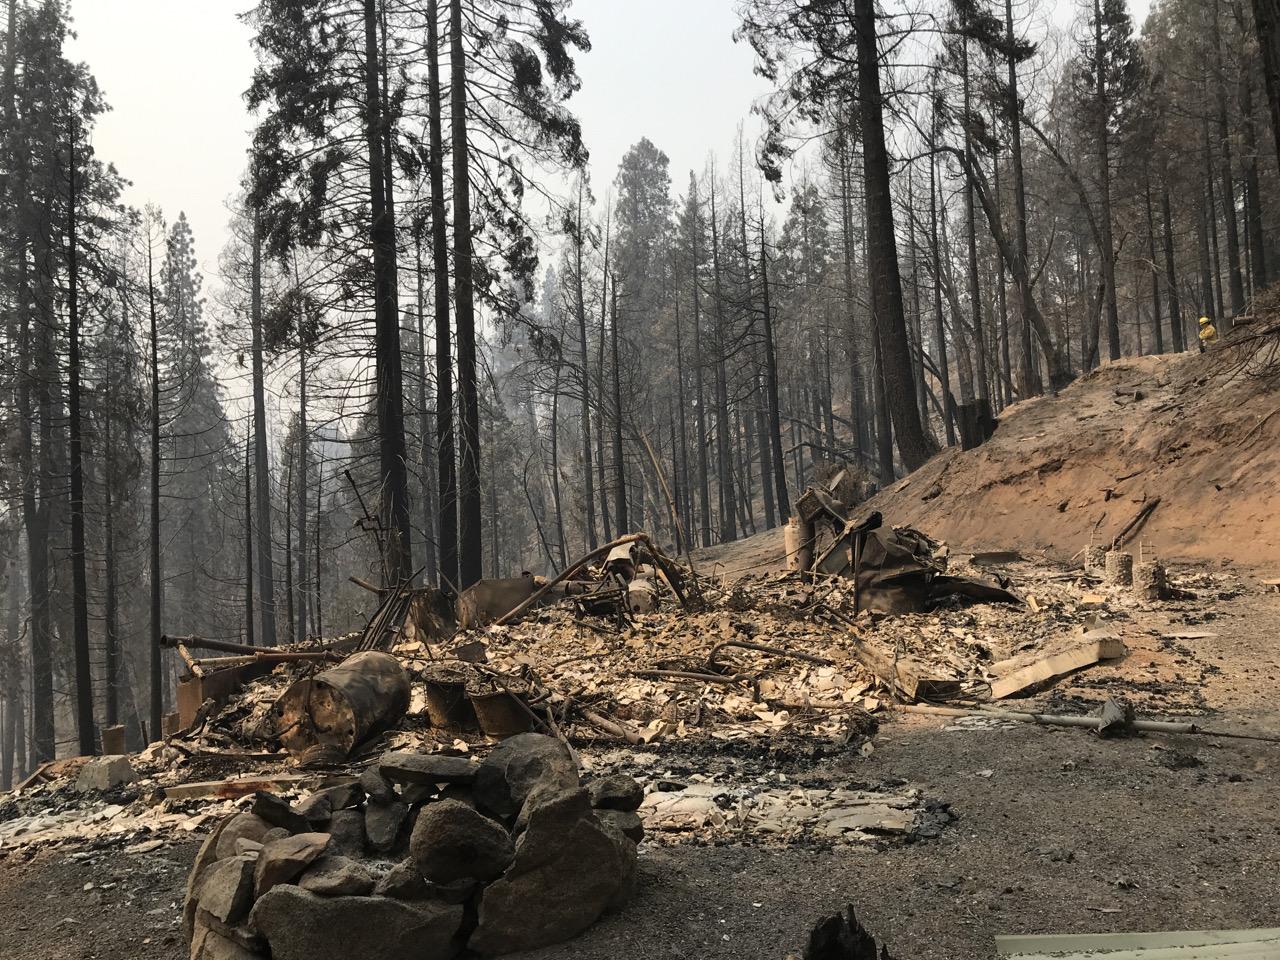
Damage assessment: destroyed